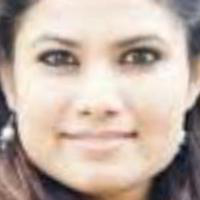
Age group: age 21-30